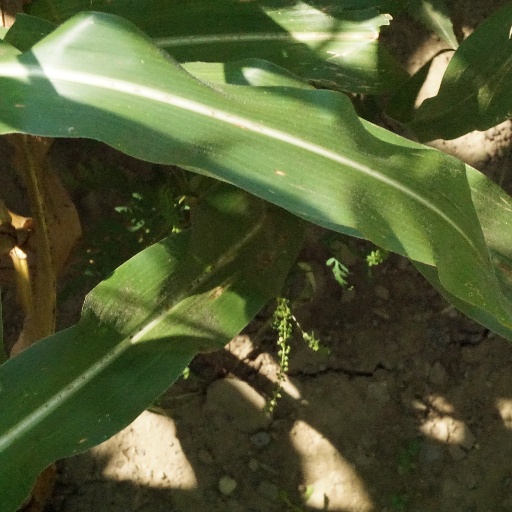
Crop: maize; corn